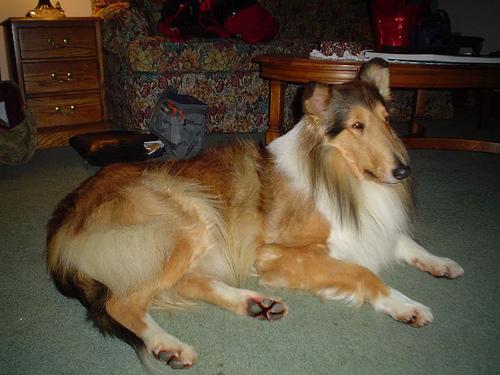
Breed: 227-n000094-collie